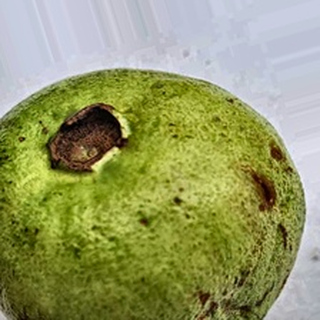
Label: guava_fruit_fly